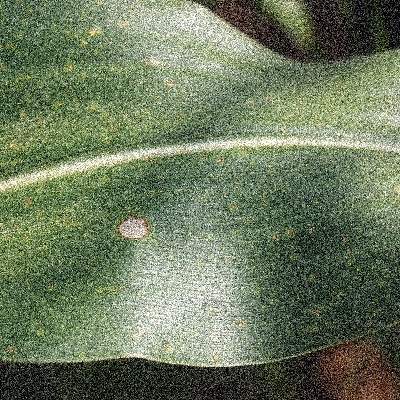
Label: Corn_(Maize)___Leaf_Spot